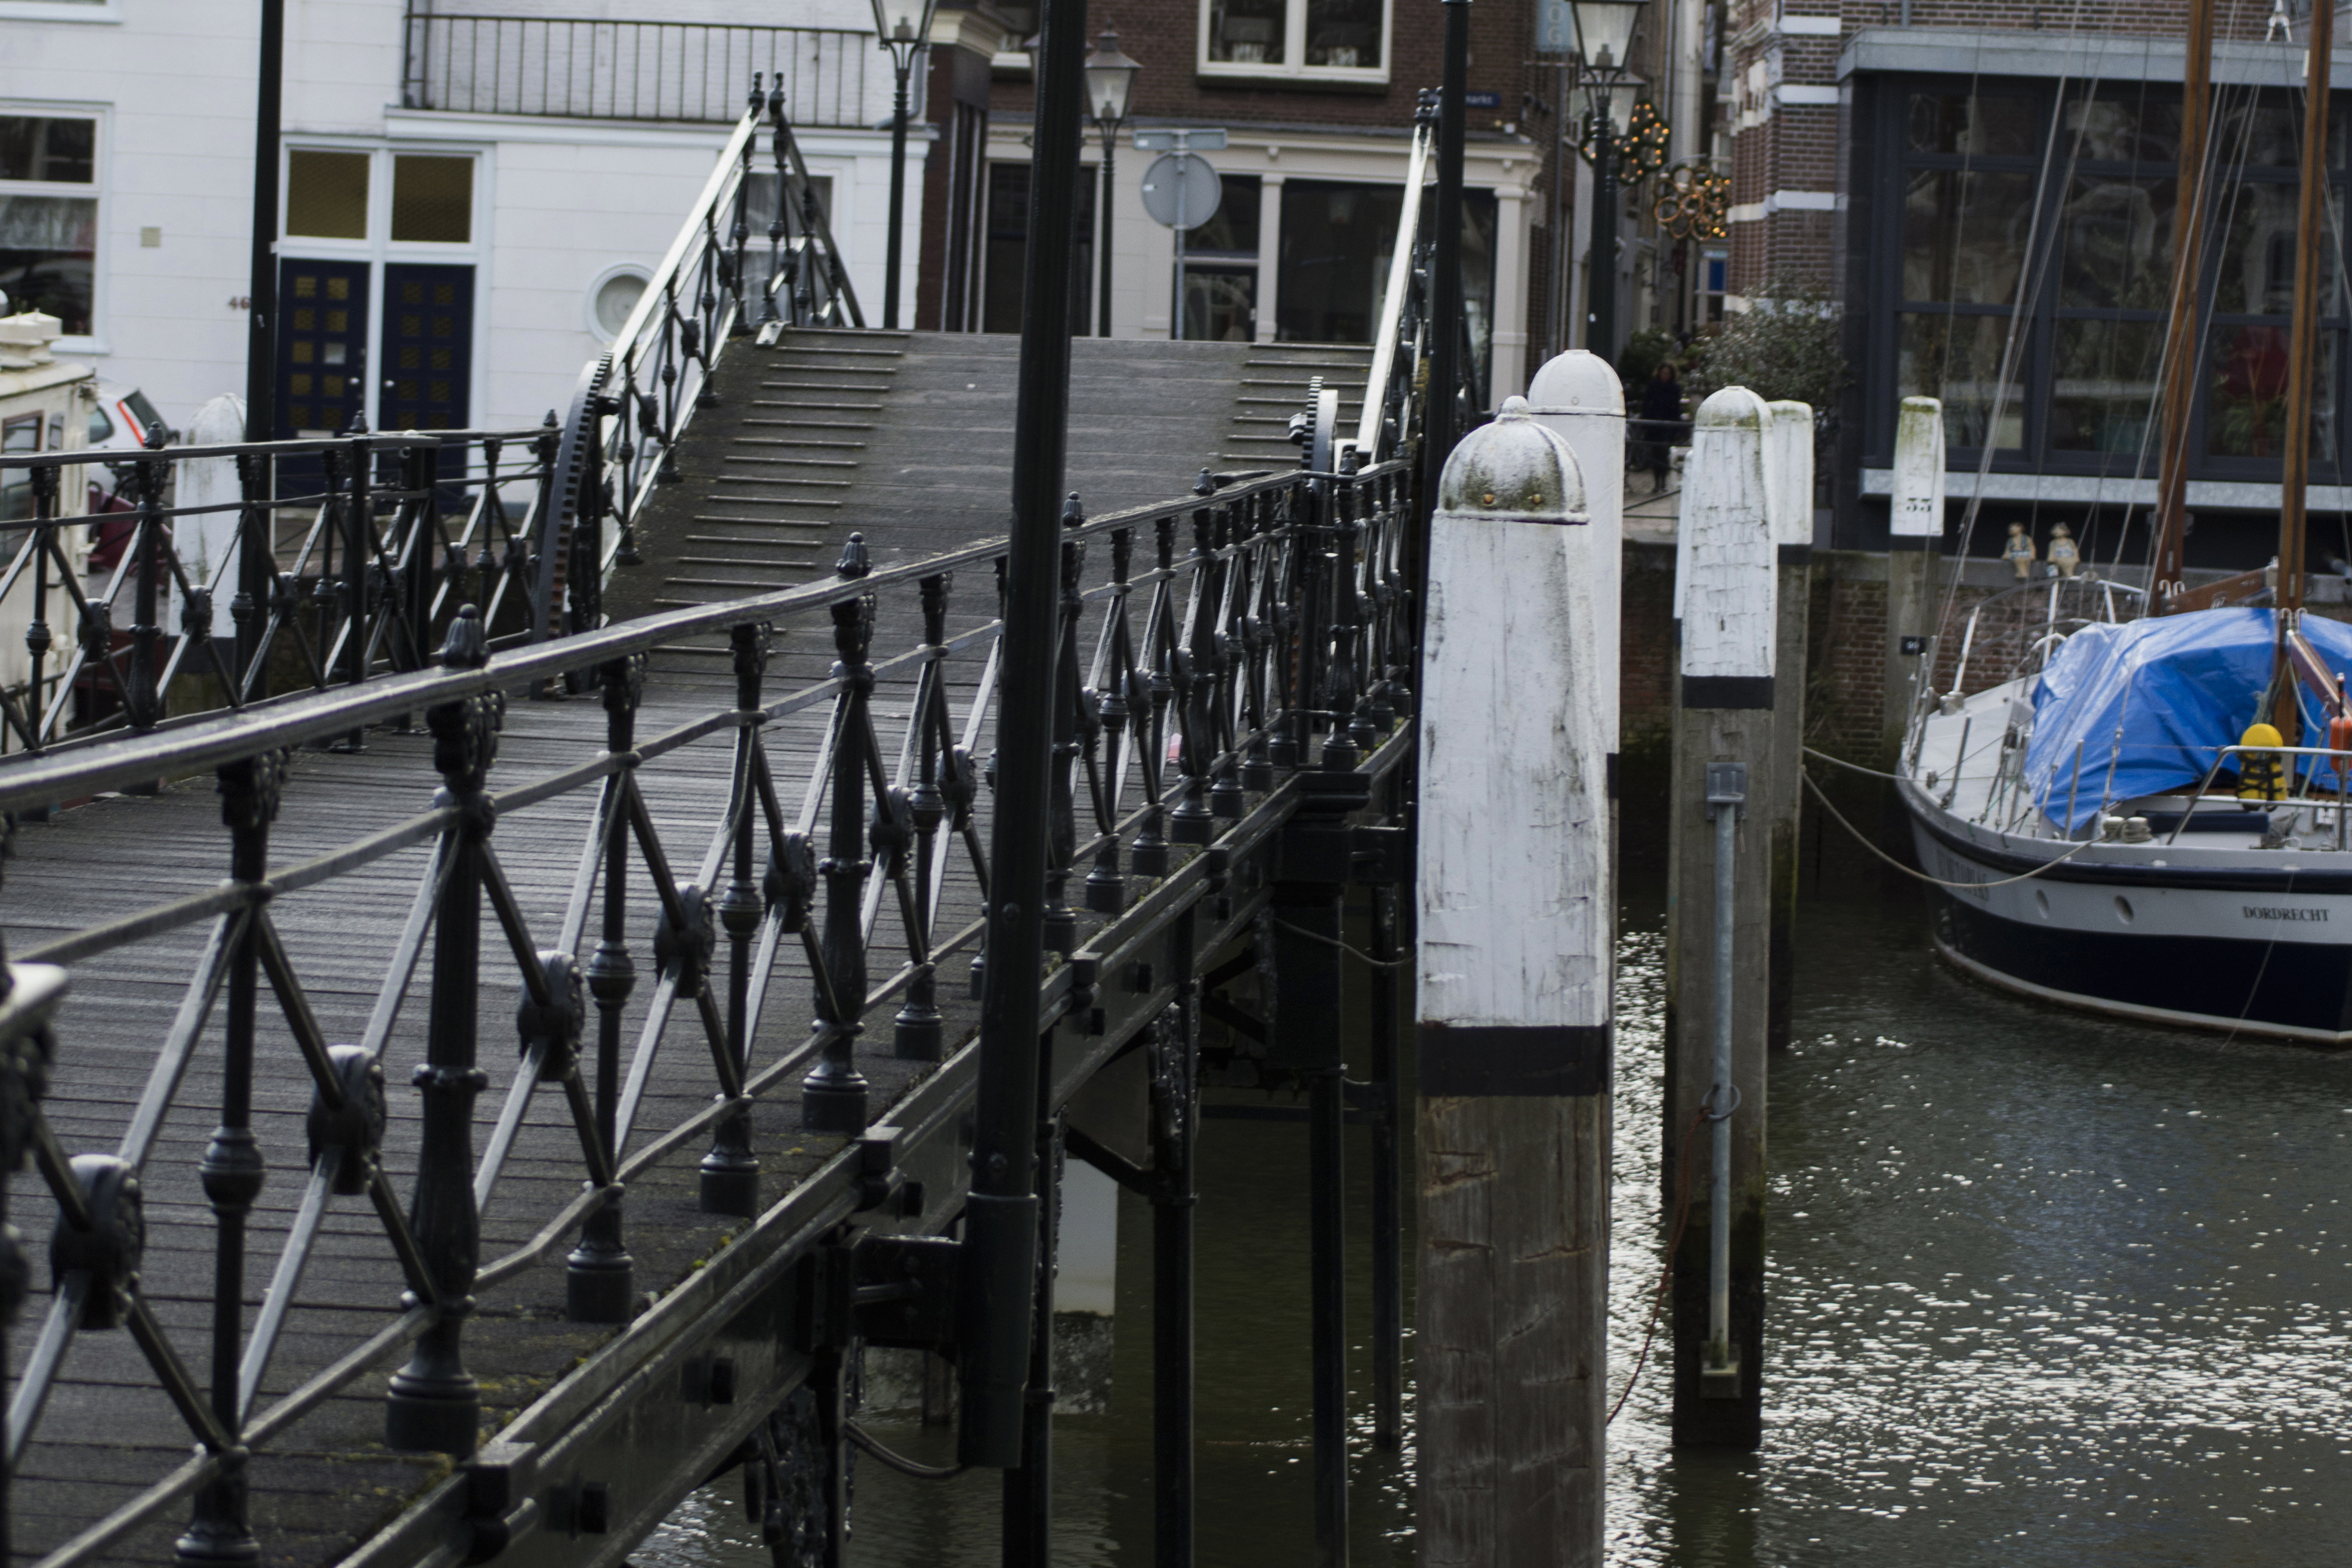
outdoor, architecture, boat, photography, building, urban, canal, photo, transport, vehicle, nikon, historic, waterway, holland, nederland, netherlands, dutch, outdoorphotography, picture, photograph, fotos, foto, fotografie, urbanphotography, paulvandevelde, pdvandevelde, padagudaloma, dordrecht, stadsfotografie, nederlandinfotos, historisch, stadswandeling, architectuur, pvdvfotografie, pdvandeveldedordrecht, diep, rondjedordt, dedordtevaer, dutchphotography, nederlandsefotografie, dutchphotogaraphy, totallydutch, fotografienederland, hollandsefotografie, fotografieholland, dordtmonumenteel, fotosdordrecht, fotosvandordrecht, erfgoedcentrumdiep, openmonumentendag, fotovandeweek, dordrechtmonumenteel, nieuwehaven, fluisterboot, langeijzerenbrug, urban area